Window deflector

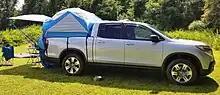
2017 Honda Ridgeline with AVS In-Channel Low Profile Ventvisors

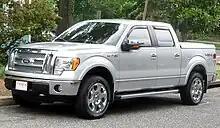
A pickup truck with deflectors on all door windows

A window deflector is a transparent plastic fitting, mounted above the doors of some automobiles, to protect the interior from rain or other precipitation in case of slightly opened windows. Deflectors may also be fitted to sunroofs to change the flow of air.